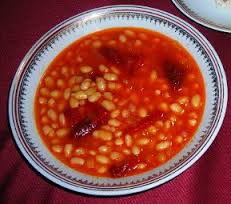
Yemek: kuru_fasulye